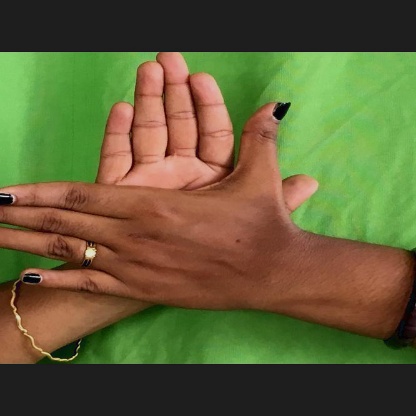
Mudra: Chakra